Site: brandenburg
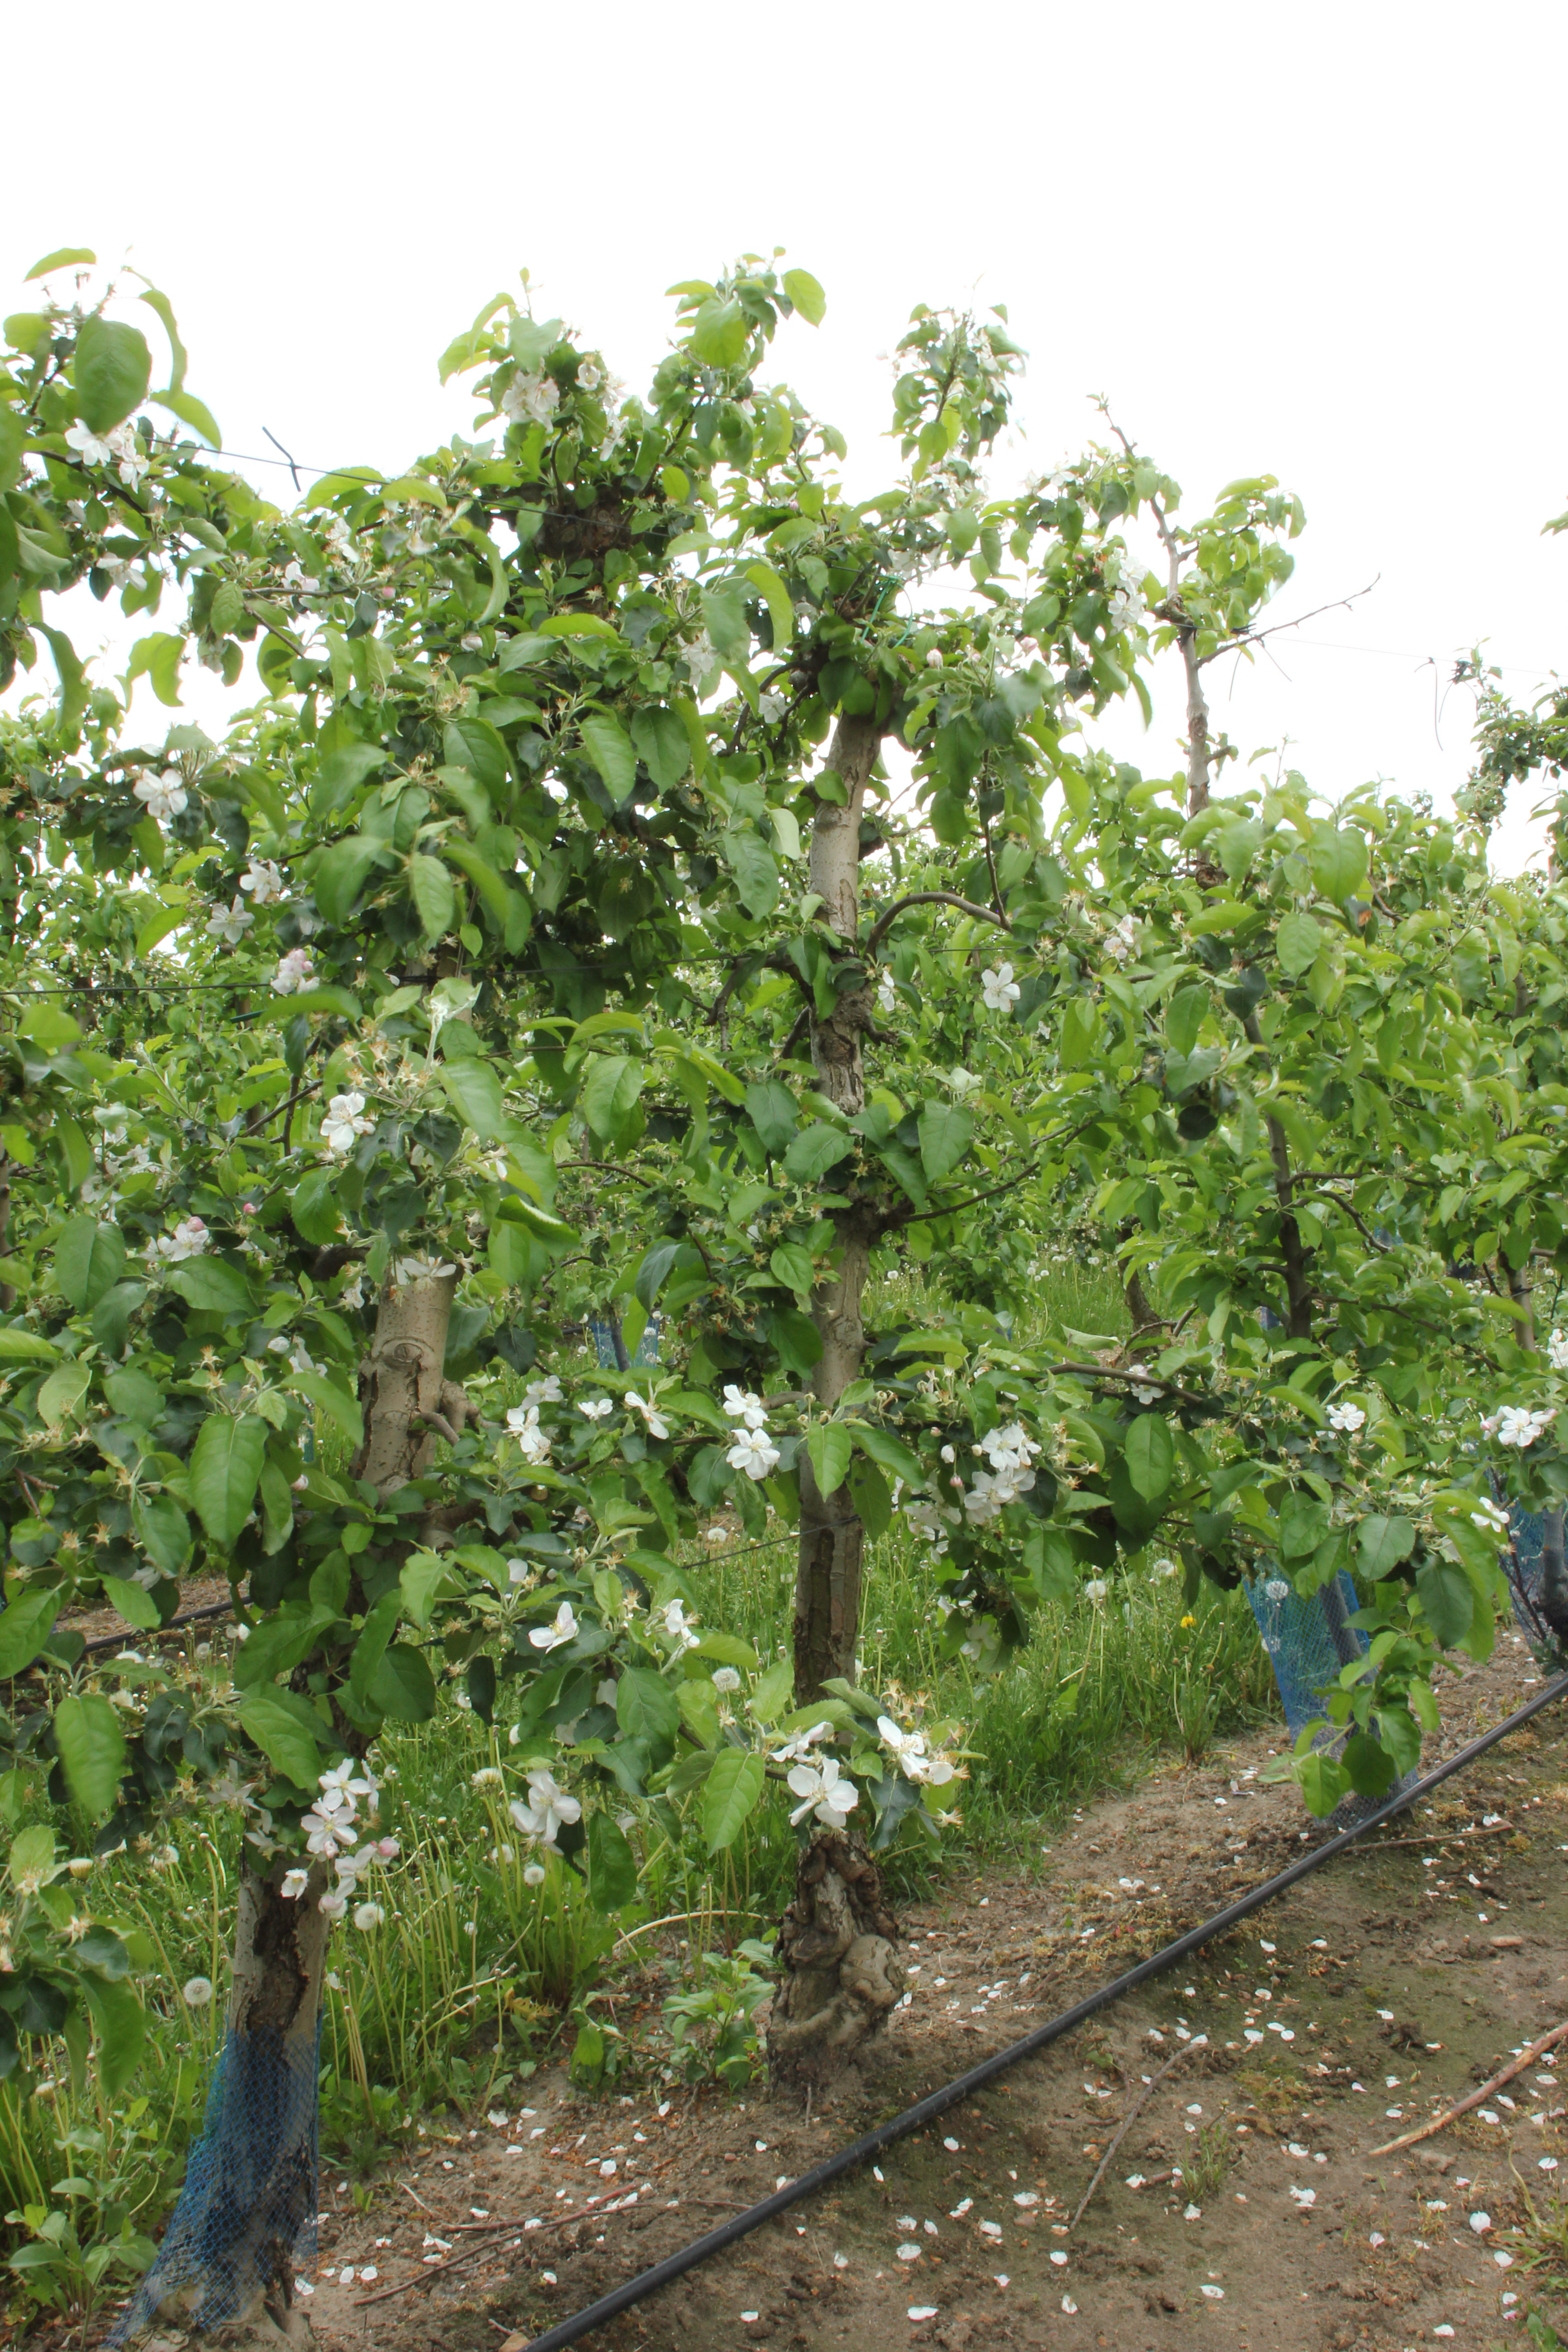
Growth stage (BBCH 67): Flowering